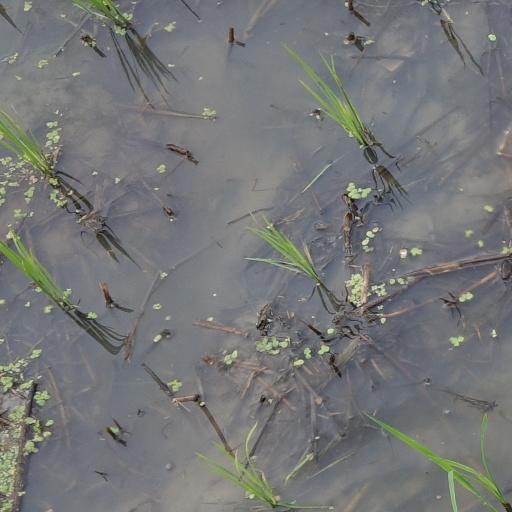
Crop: rice